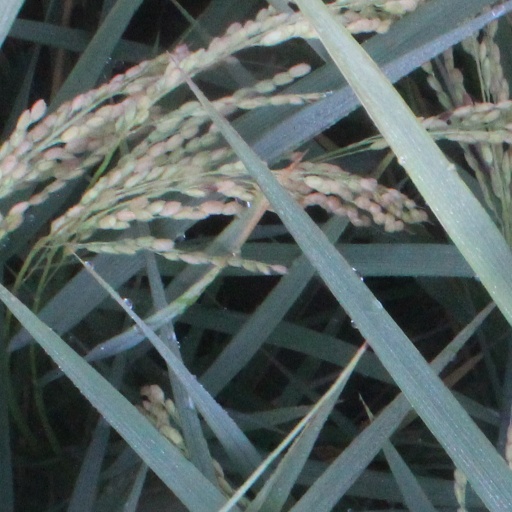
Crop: rice